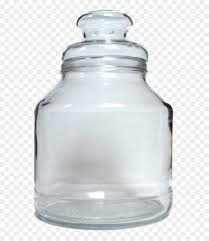
Label: glass